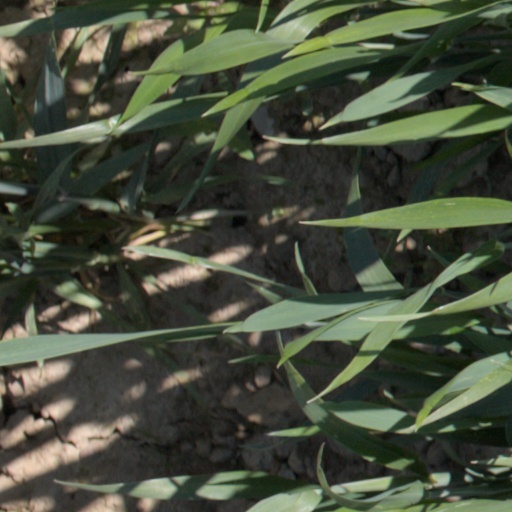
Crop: wheat